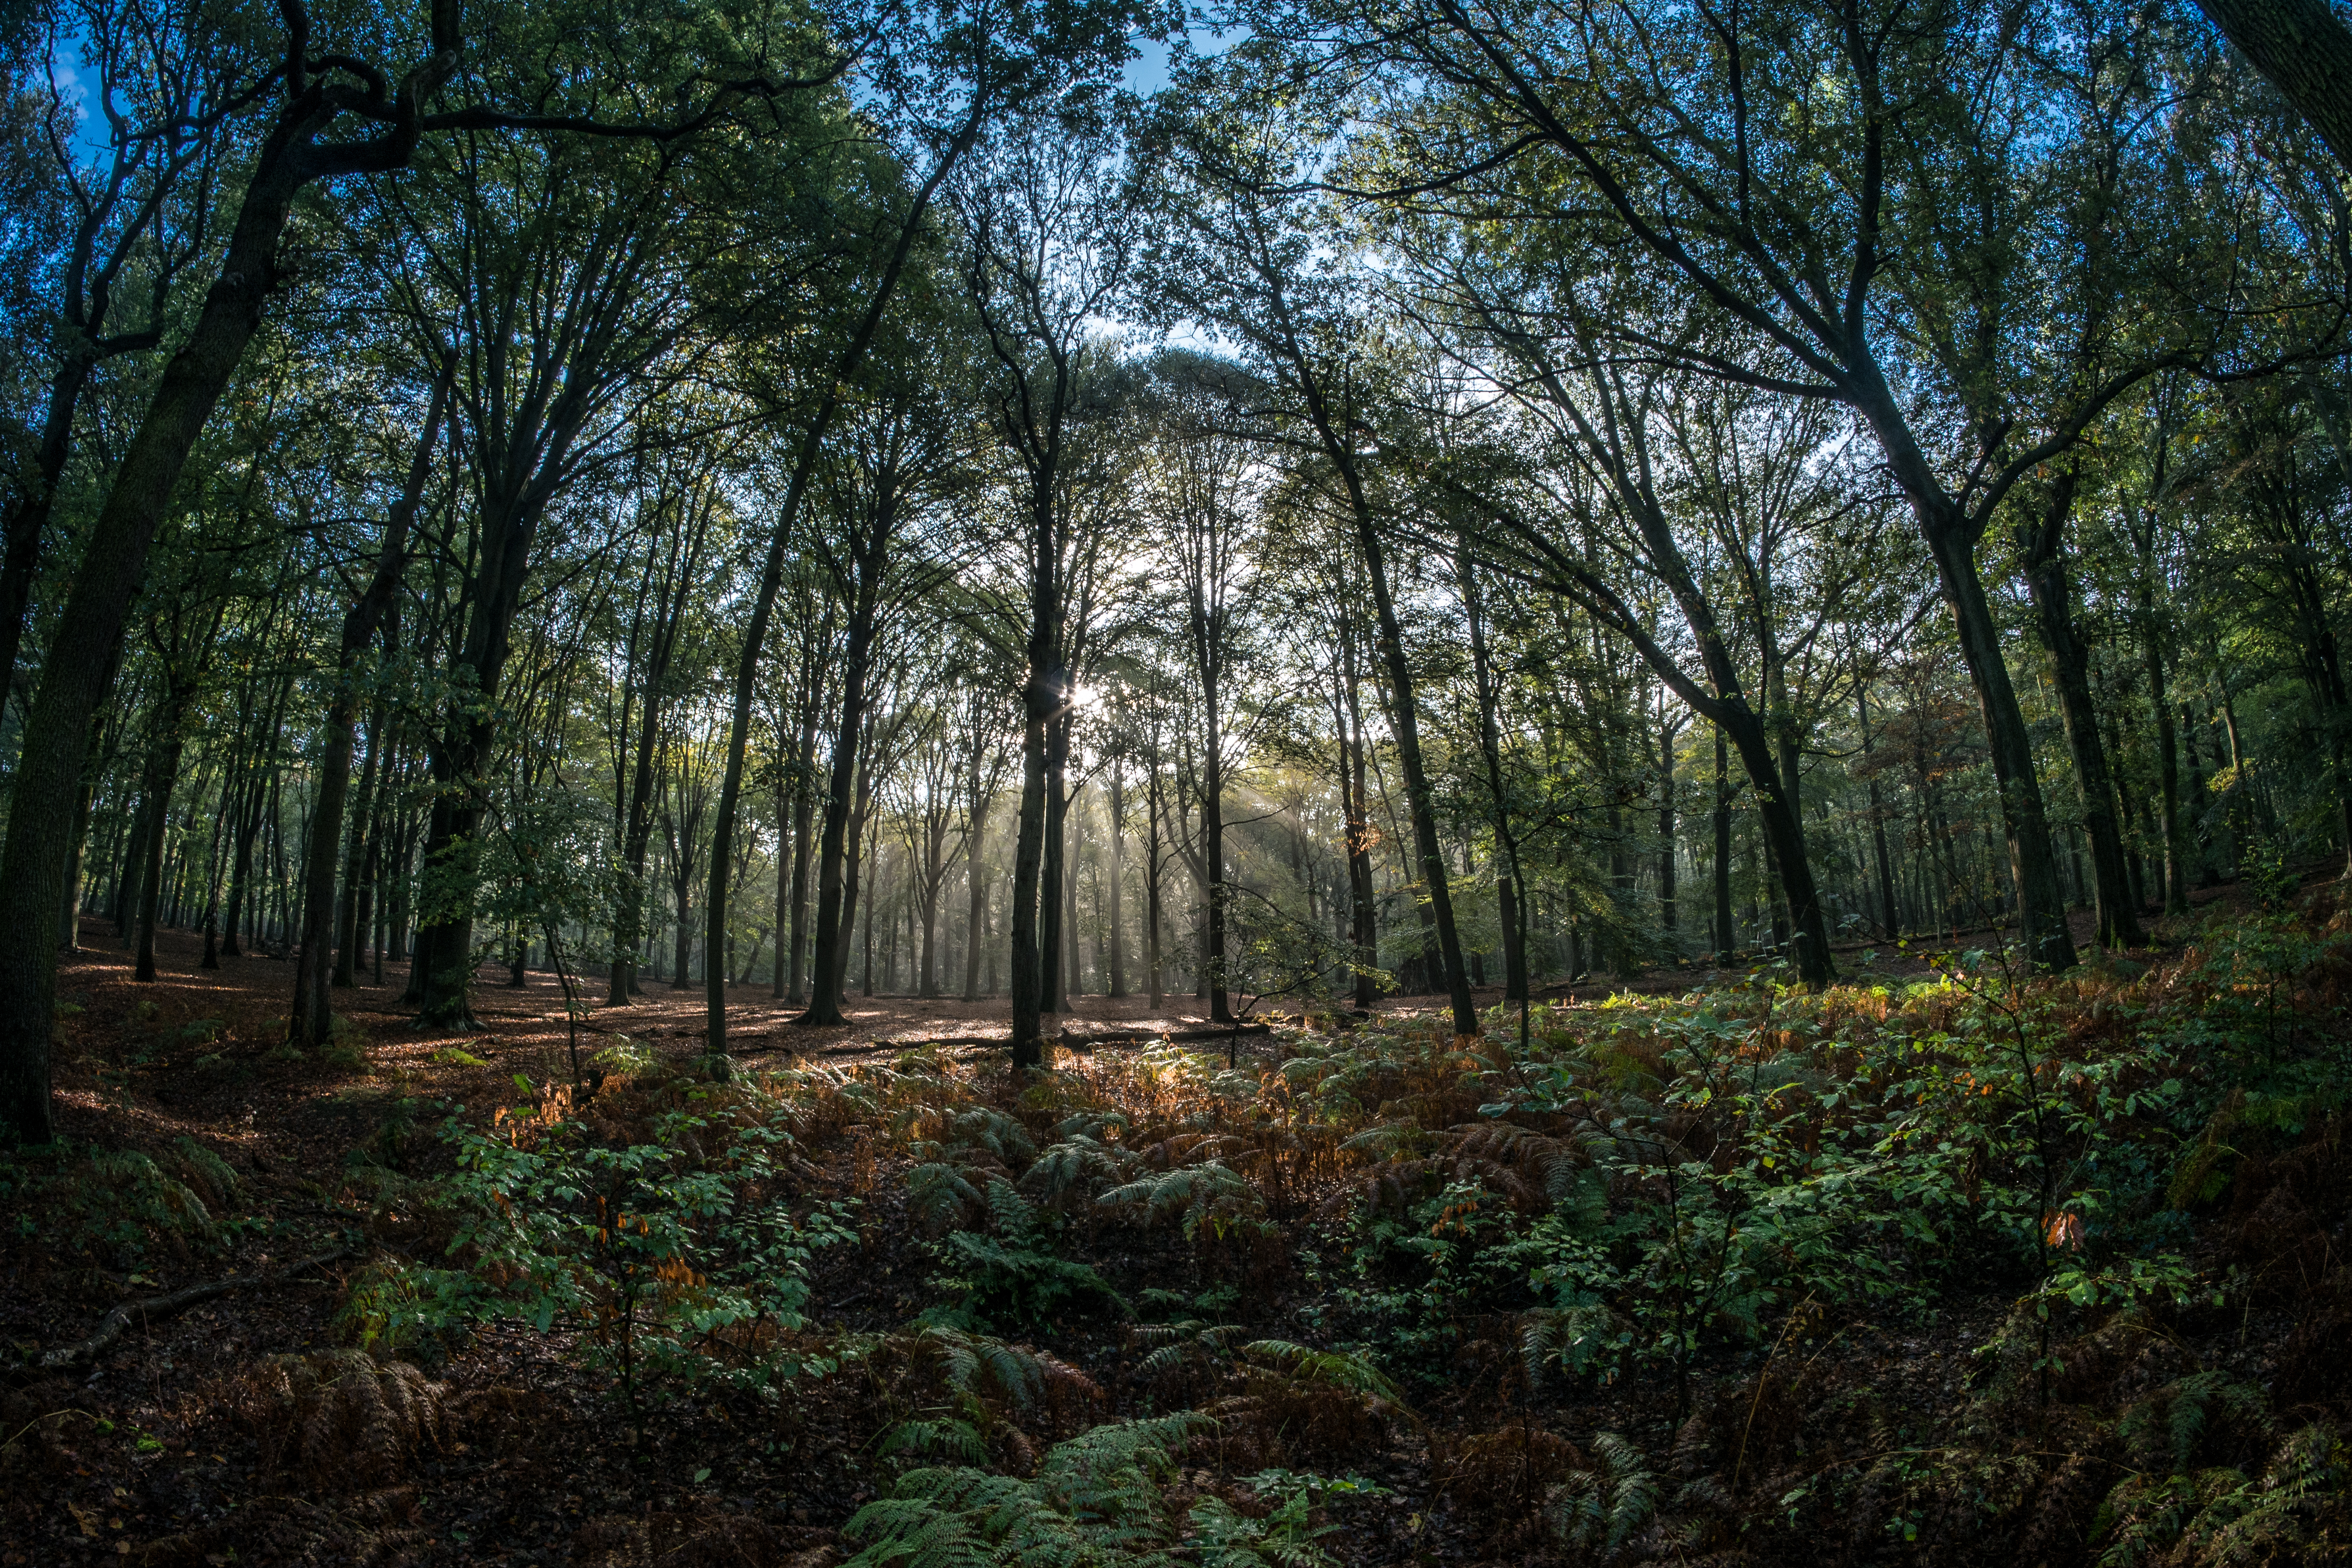
tree, nature, forest, wilderness, plant, sunlight, leaf, jungle, autumn, botany, vegetation, rainforest, deciduous, wetland, plantation, grove, woodland, habitat, ecosystem, biome, old growth forest, natural environment, woody plant, temperate broadleaf and mixed forest, temperate coniferous forest